Virgin Islands at the 2019 Pan American Games

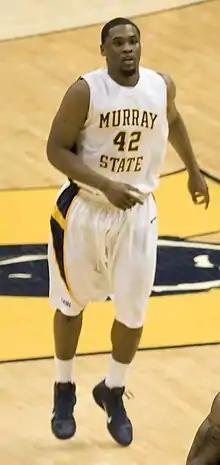
Ivan Aska represented the Virgin Islands in the men's competition

The Virgin Islands qualified both a men's and women's team of 12 athletes each, after both placed in the top 7 of the 2017 FIBA AmeriCup and 2017 FIBA Women's AmeriCup respectively. This will mark the nation's debut in women's basketball at the Pan American Games. The men's team consisted of ten athletes, while the women's had 11, for a total of 21.